Alpheus Jones House

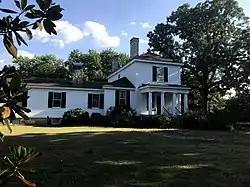

Alpheus Jones House, also known as Seth Jones 1847 Restaurant, is a historic home located near Raleigh, Wake County, North Carolina. It was built in 1847, and is a two-story, rectangular, vernacular Greek Revival-style frame dwelling with a hipped roof. It is sheathed in weatherboard, sits on an ashlar foundation, and has a rear extension and kitchen wing. The front facade features a reconstructed two-story double Doric order portico. The house was restored in 1968, and renovated to house a restaurant.